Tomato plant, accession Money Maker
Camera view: horizontal (90 deg, fisheye); turntable rotation: 0 degrees
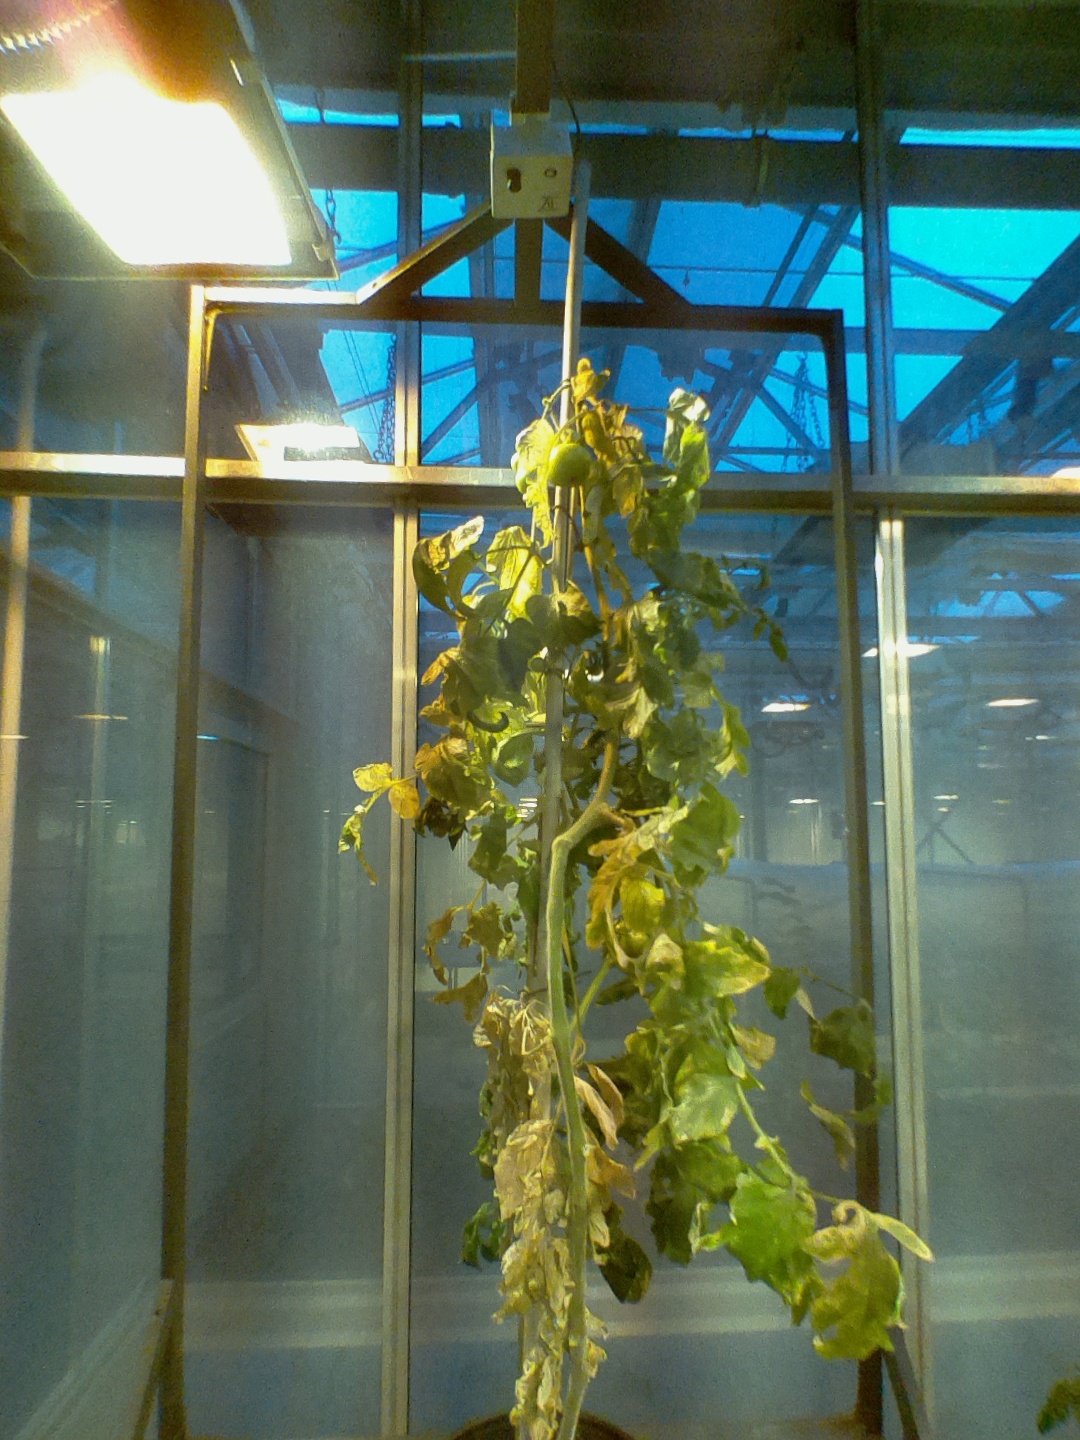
BBCH growth stage 79: 90% -100% of final fruit size